Throne of Darkness

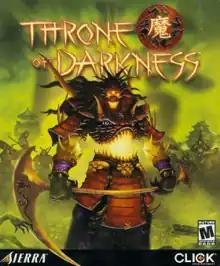
North American cover art

Throne of Darkness is a Japanese-themed action role-playing game released in 2001 by Sierra On-Line, a subsidiary of Vivendi Universal Interactive Publishing. Players control up to four (out of seven) different samurai at a time. The game has three separate multiplayer modes which support up to 35 players.